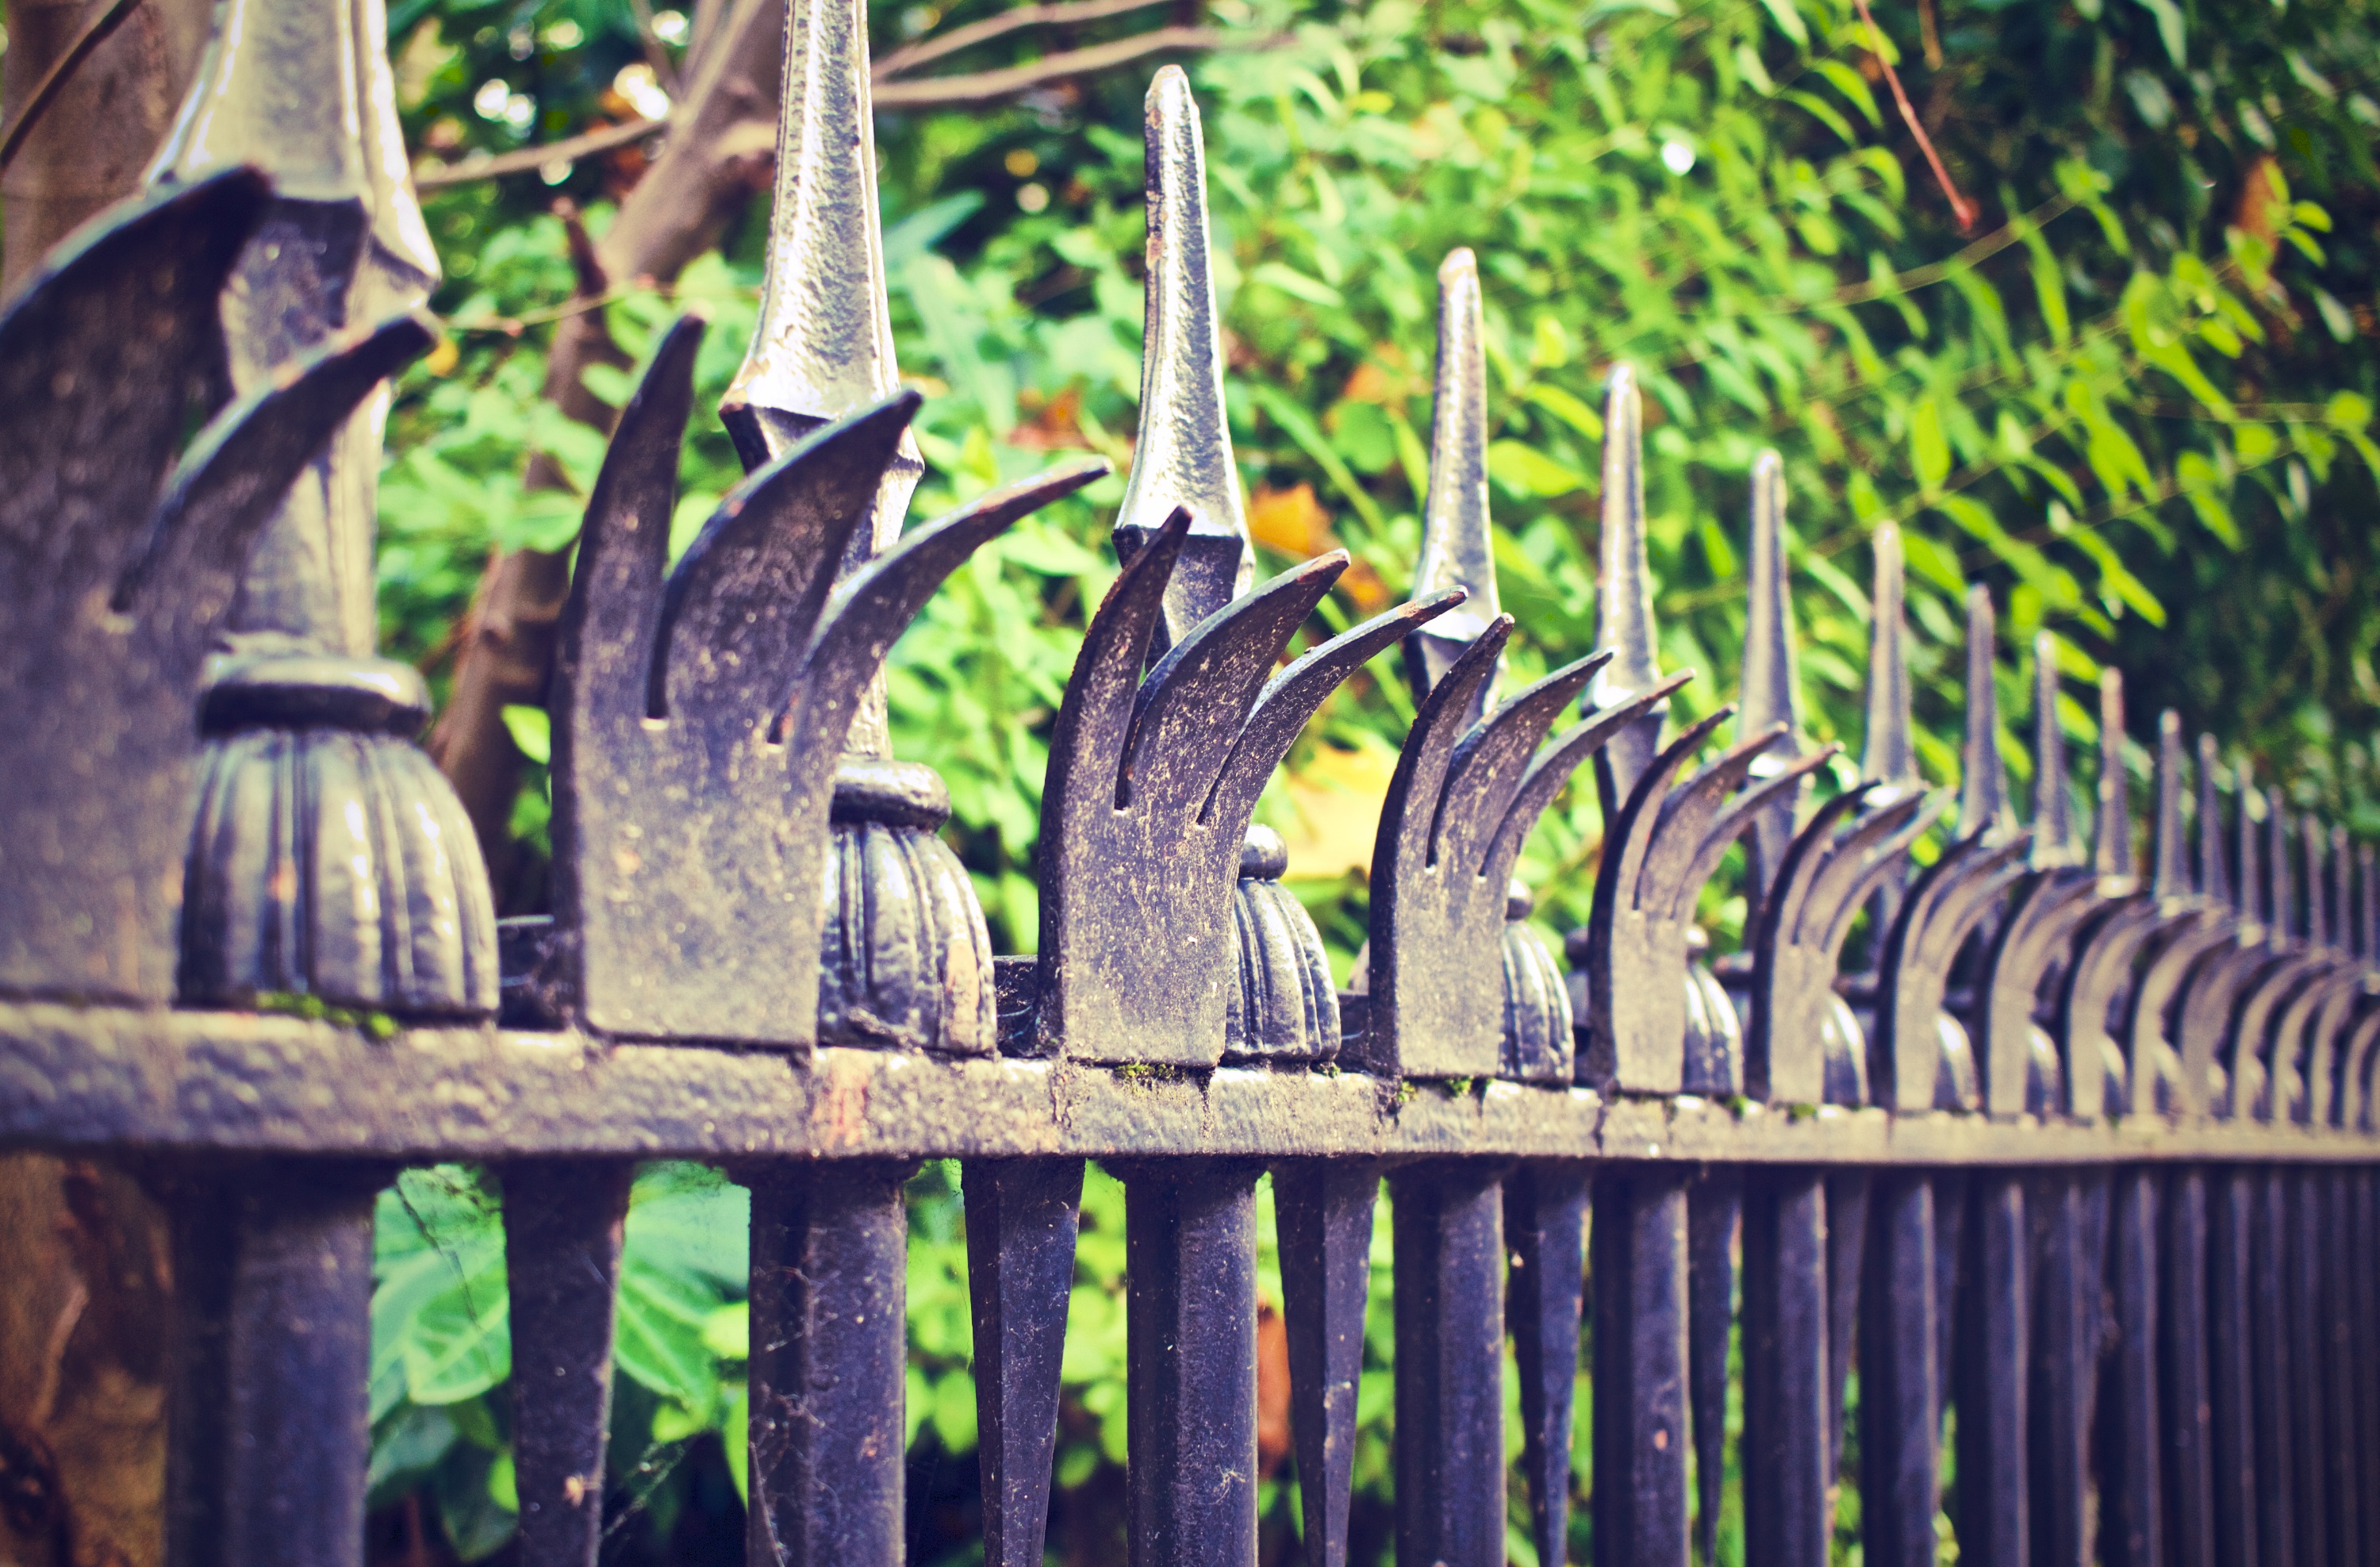
branch, spiky, bird, fence, leaf, steel, jungle, metal, garden, security, enclosure, spikes, iron, protection, protect, secure, metallic, boundary, outdoor structure